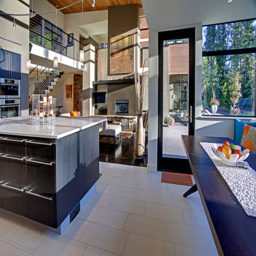
view from the modern kitchen